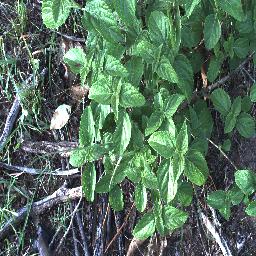
Label: lantana